Subdivisions of Guinea

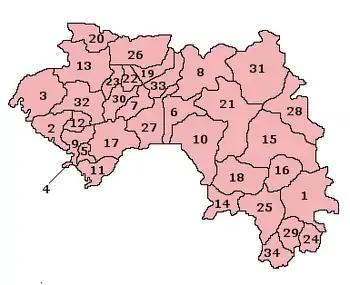
Prefectures of Guinea.

The Communes of Guinea or sub prefectures, known in French as "sous-prefectures", are the third-level administrative divisions in Guinea. As of 2009 there were 303 rural communes of Guinea and 38 urban communes, 5 of which compose the Conakry greater urban area.